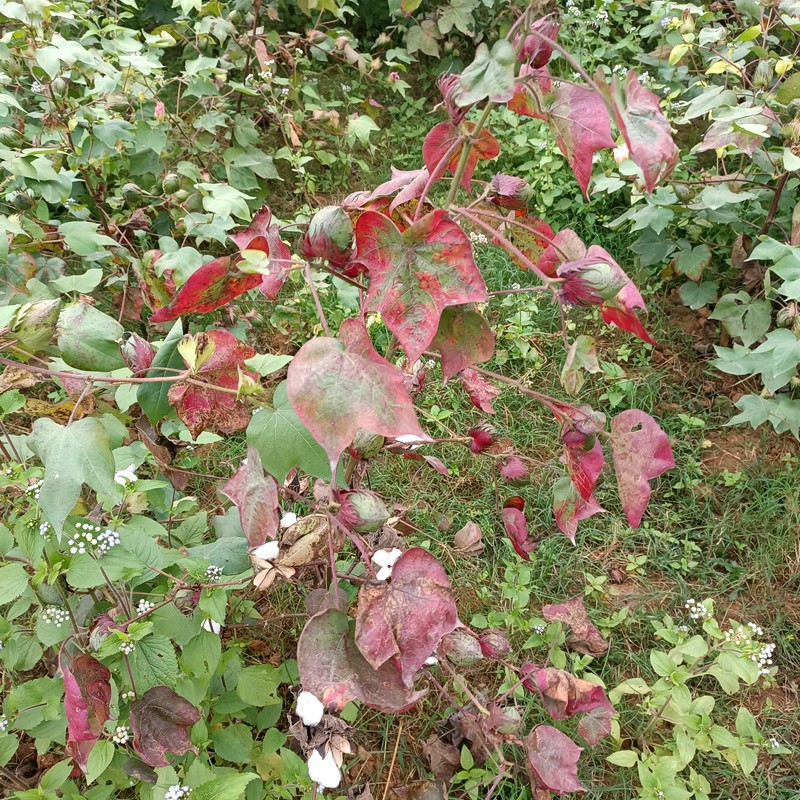
Label: Leaf Redding